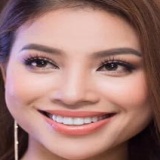
hoa hậu Phạm Hương